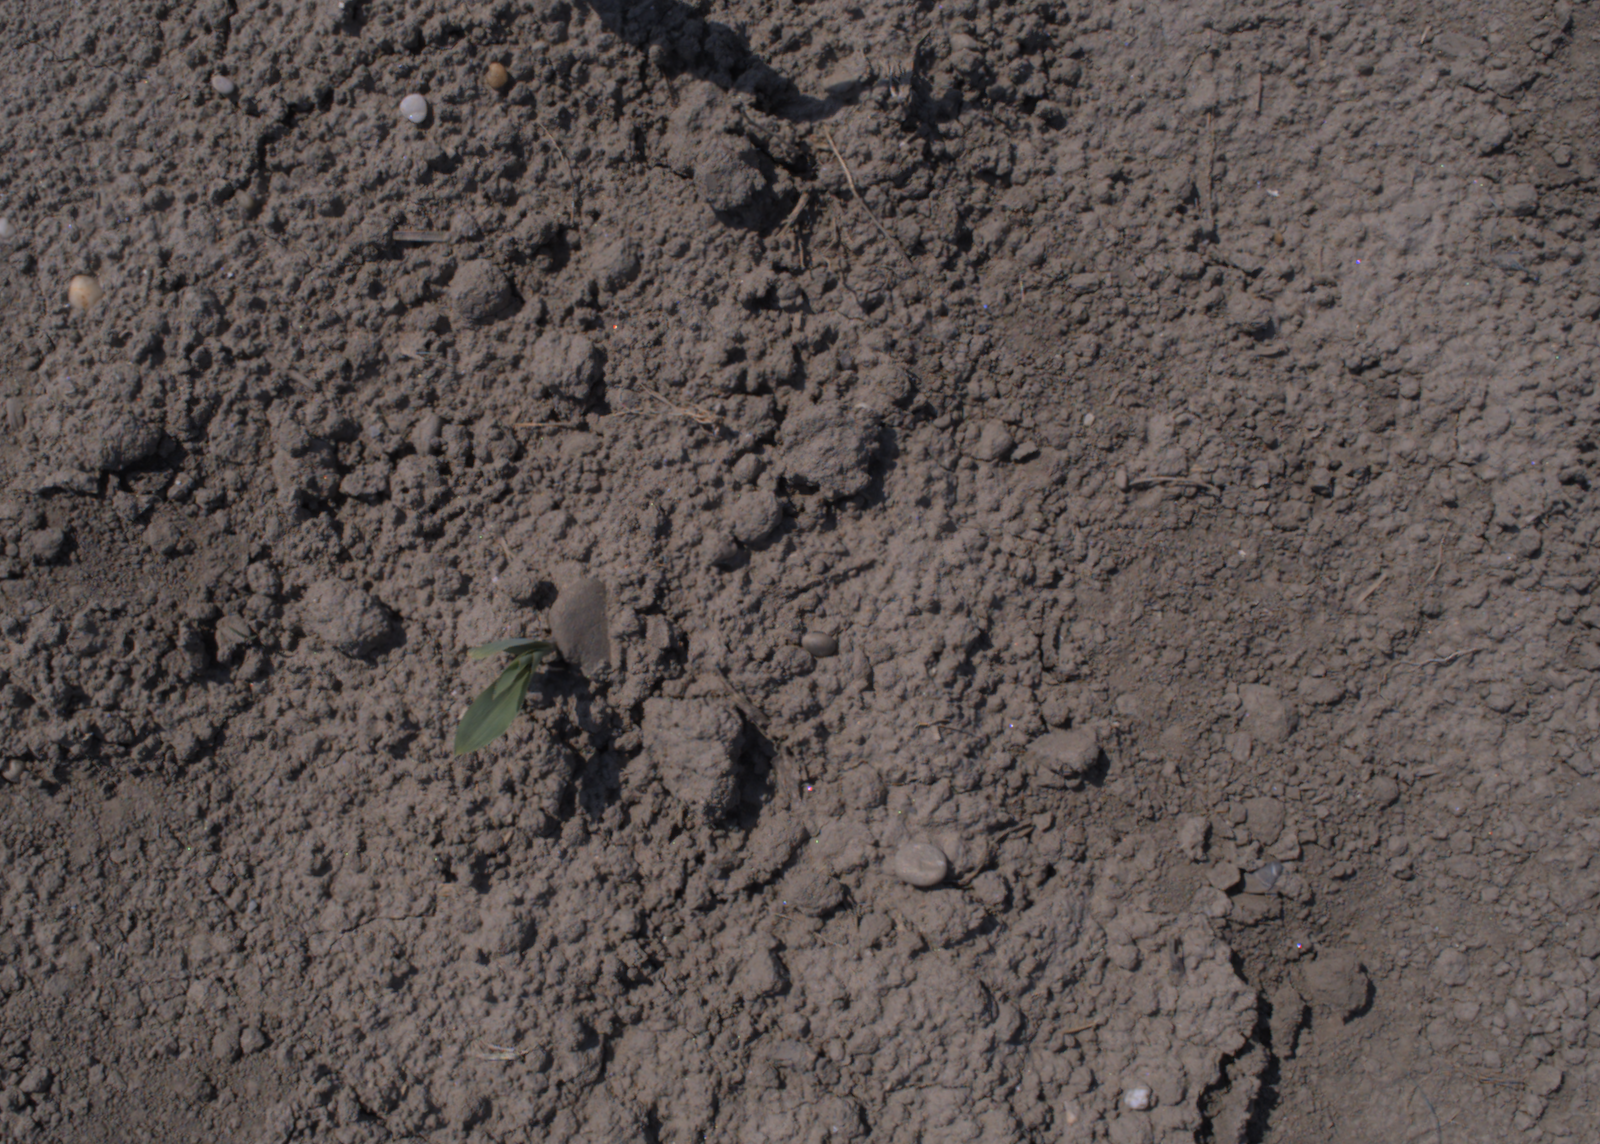
Capture date: 10.08.2020 12:01:20
Weather: sunny
Wind: light
Seeding date: 21.07.2020
Plant canopy height (mm): 930